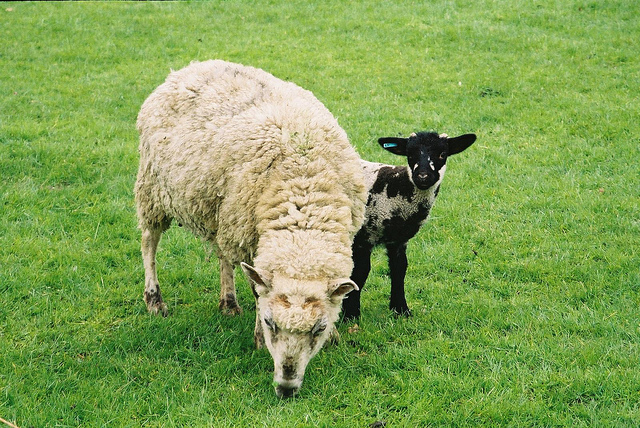
user: Given an image and a question. Answer the question in a short answer. Question: What type of animal is this? Short Answer:
assistant: sheep